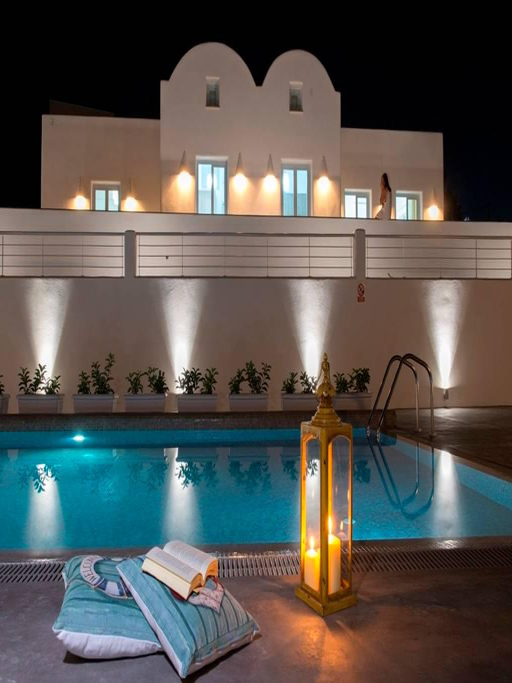
villa for the wedding party to stay in